Kaidu

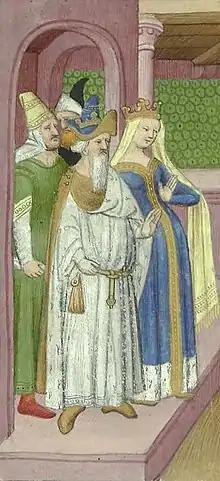
Kaidu, "The Travels of Marco Polo" translated by Henry Yule (c. 1410/1412)

Kaidu (Middle Mongol: , Modern Mongol: , "Khaidu" ; c. 1235 – 1301) was a grandson of the Mongol khagan Ögedei (1185–1241) and thus leader of the House of Ögedei and the "de facto" khan of the Chagatai Khanate, a division of the Mongol Empire. He ruled parts of modern-day Xinjiang and Central Asia during the 13th century, and actively opposed his cousin, Kublai, who established the Yuan dynasty. Medieval chroniclers often mistranslated Kadan as Kaidu, mistakenly placing Kaidu at the Battle of Legnica. Kadan was the brother of Güyük, and Kaidu's uncle.